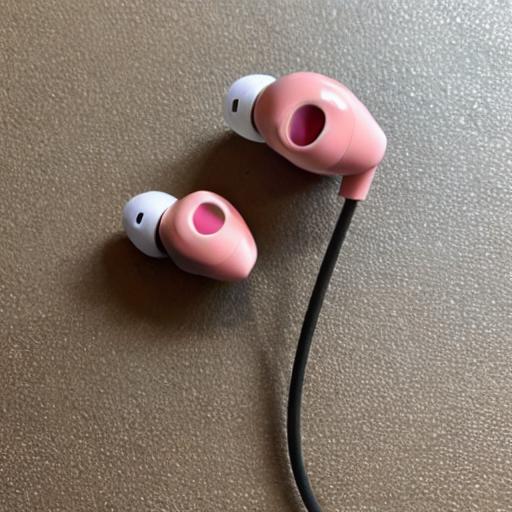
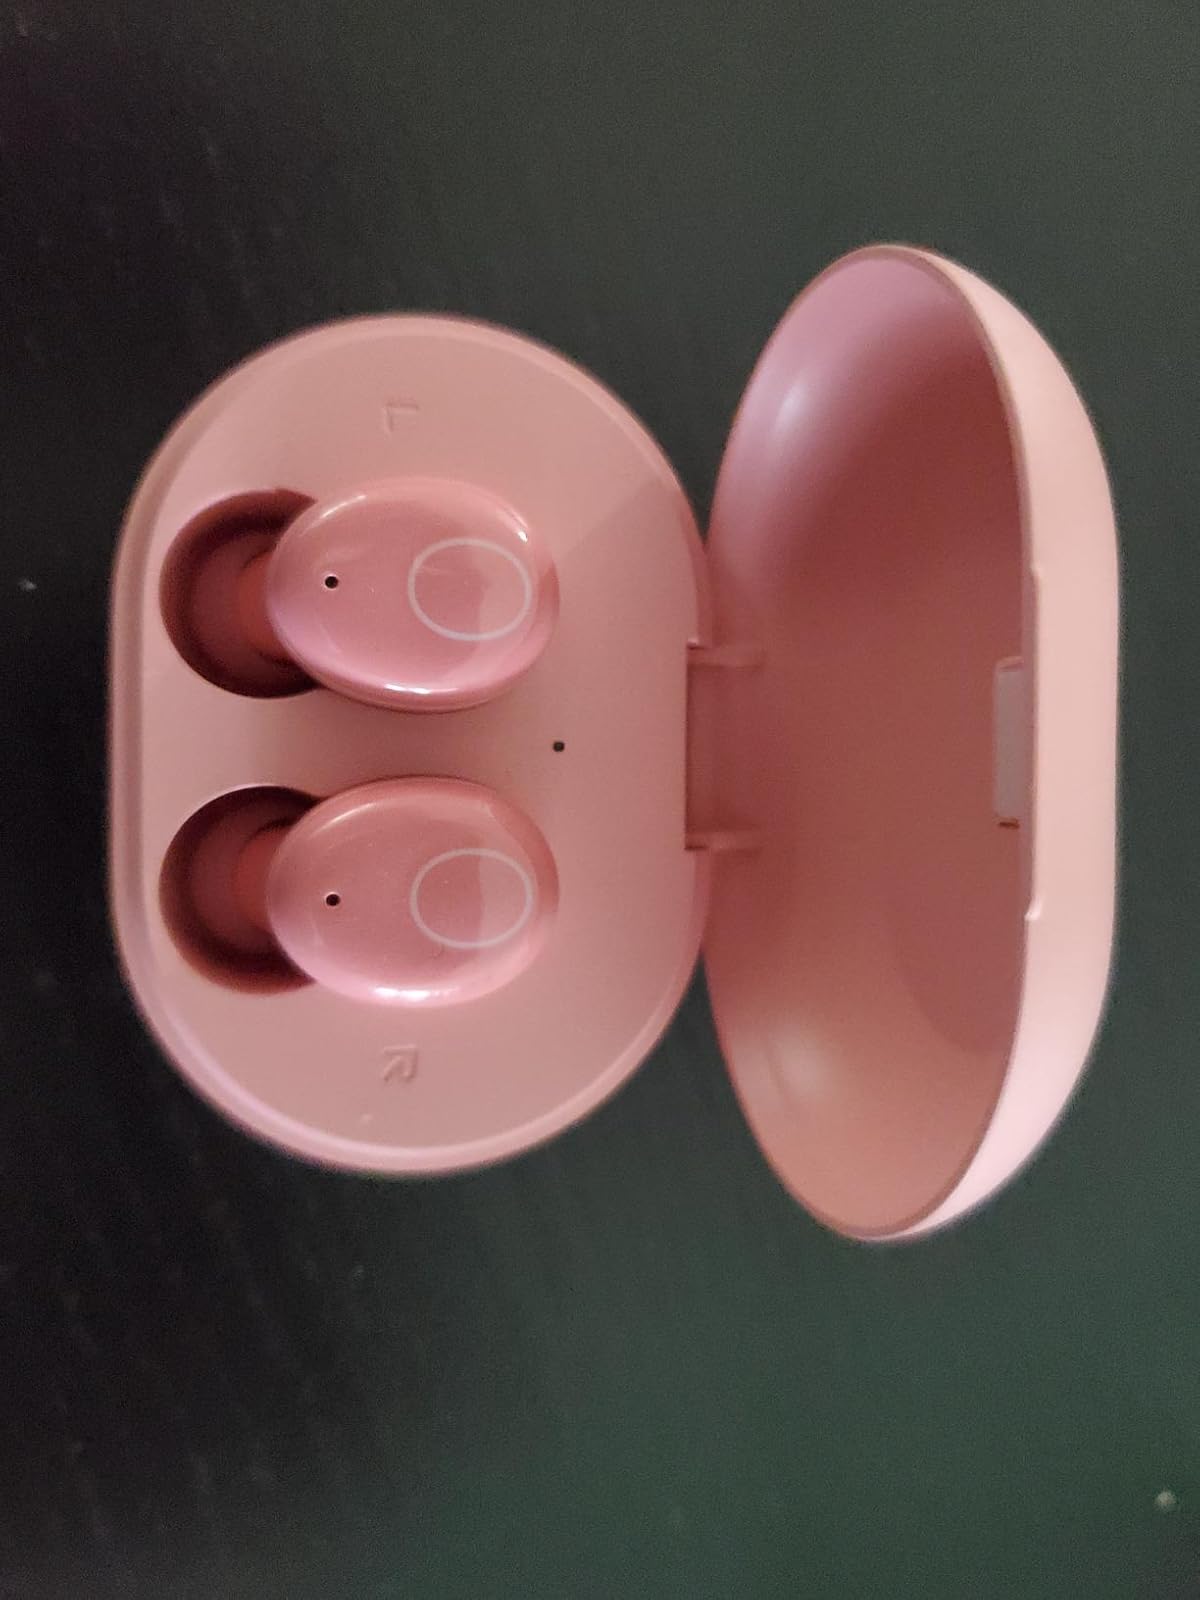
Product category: earbuds
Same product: no